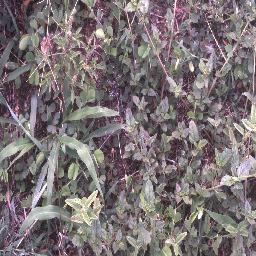
Label: negative